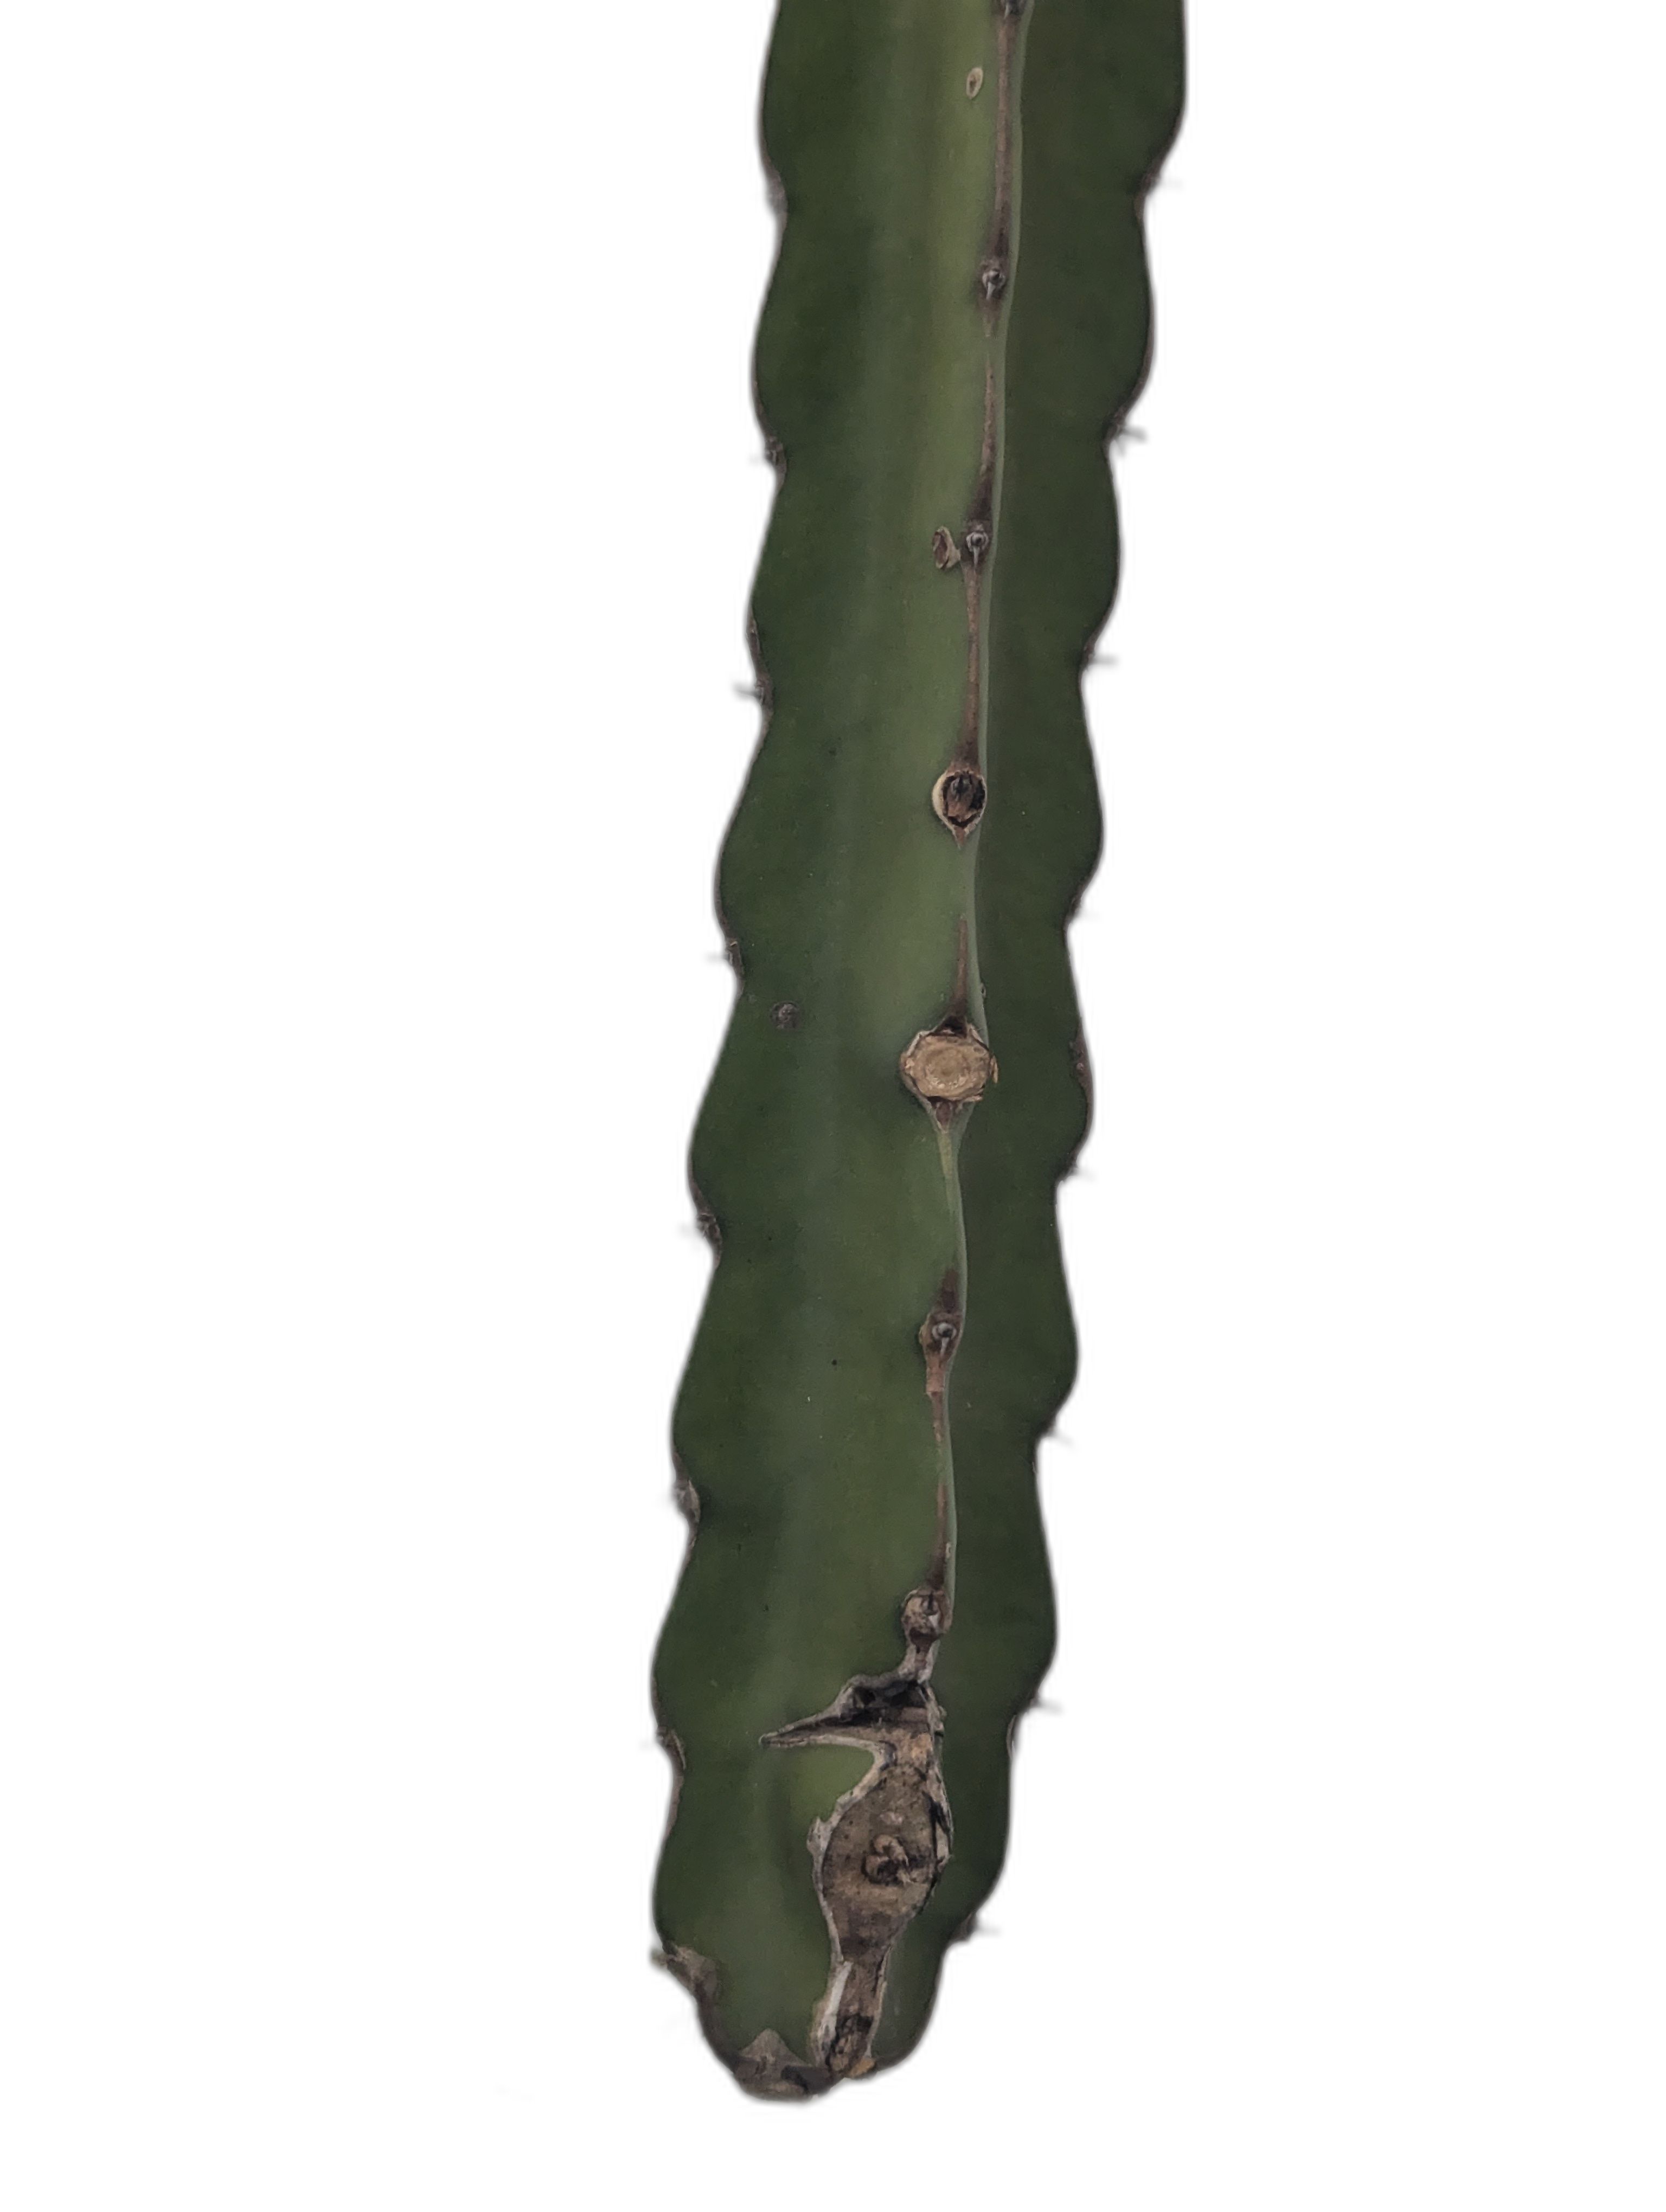
Label: Good leaf